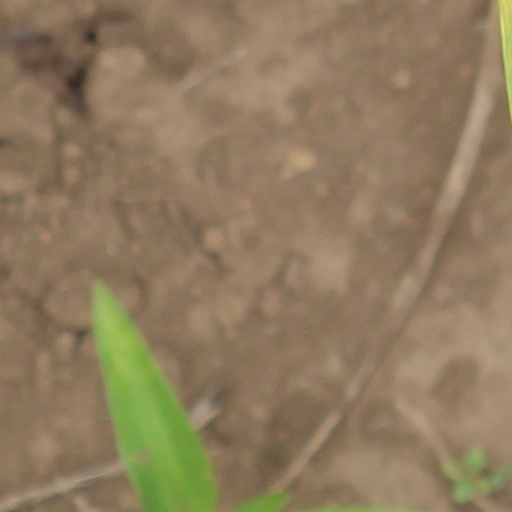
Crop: wheat